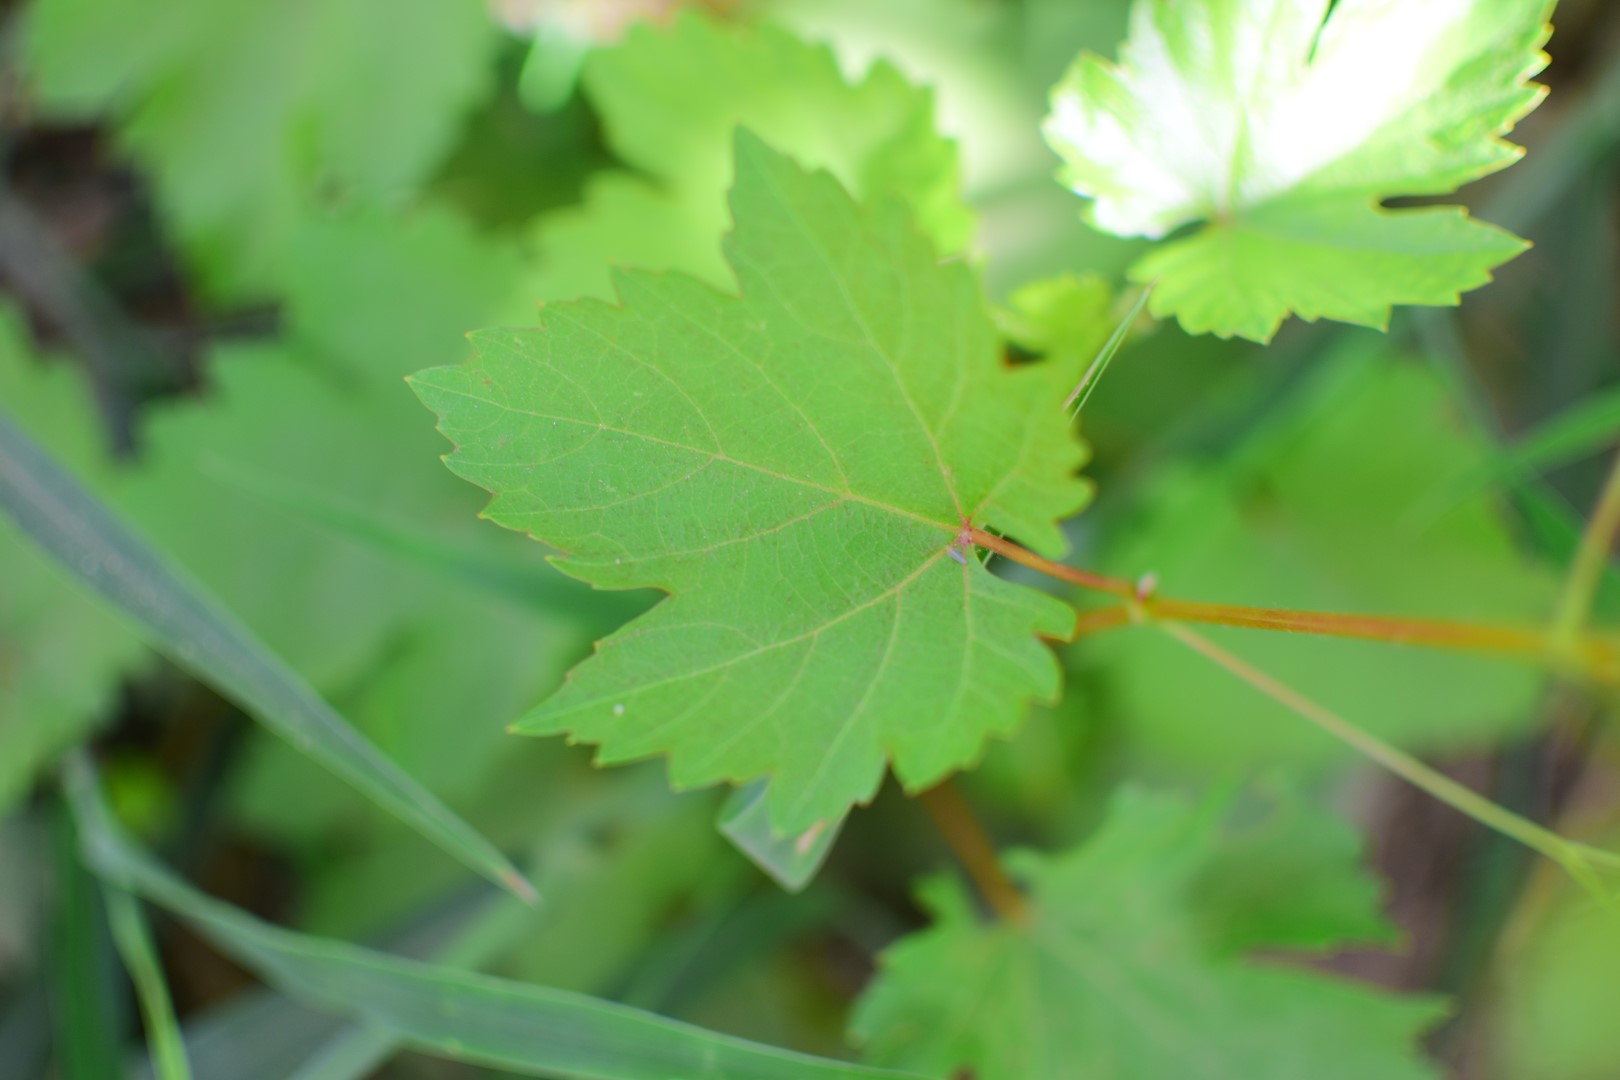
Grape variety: Shdah